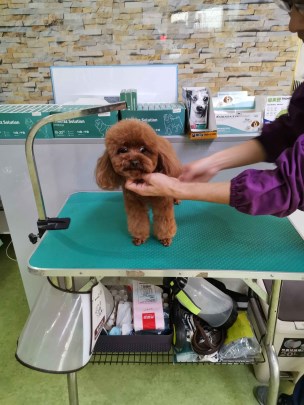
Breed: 7449-n000128-teddy